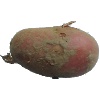
Label: Potato Red 1